Ferroptosis

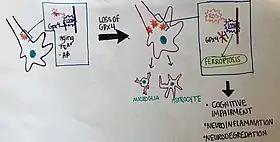
Induction of neurodegeneration by Ferroptosis

Neural connections are constantly changing within the nervous system. Synaptic connections that are used more often are kept intact and promoted, while synaptic connections that are rarely used are subject to degradation. Elevated levels of synaptic connection loss and degradation of neurons are linked to neurodegenerative diseases. More recently, oxytosis/ferroptosis has been linked to diverse brain diseases, in particular, Alzheimer's disease, amyotrophic lateral sclerosis (ALS), and Parkinson's disease. Two new studies show that oxytosis/ferroptosis contributes to neuronal death after intracerebral hemorrhage. Neurons that are degraded through oxytosis/ferroptosis release lipid metabolites from inside the cell body. The lipid metabolites are harmful to surrounding neurons, causing inflammation in the brain. Inflammation is a pathological feature of Alzheimer’s disease and intracerebral hemorrhage.